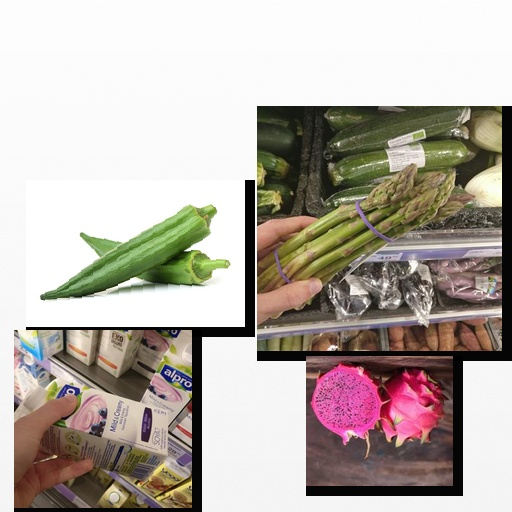
Food items: soyghurt, okra, asparagus, dragon_fruit